Harpy eagle

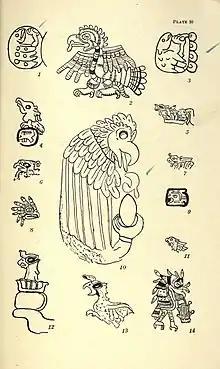
Depiction of harpy eagles in Maya codices according to the 1910 book, "Animal figures in the Maya codices" by Alfred Tozzer and Glover Morrill Allen

Although the harpy eagle still occurs over a considerable range, its distribution and populations have dwindled considerably. It is threatened primarily by habitat loss due to the expansion of logging, cattle ranching, agriculture, and prospecting. Secondarily, it is threatened by being hunted as an actual threat to livestock and/or a supposed one to human life, due to its great size. Although the harpy eagle is not actually known to prey on humans and only rarely on domestic stock, a scientifically documented case of this species attacking an adult woman has been reported, and its large size and nearly fearless behaviour around humans reportedly making it an "irresistible target" for hunters. Such threats apply throughout its range, in large parts of which the bird has become a transient sight only; in Brazil, it was all but wiped out from the Atlantic rainforest and is only found in appreciable numbers in the most remote parts of the Amazon basin; a Brazilian journalistic account of the mid-1990s already complained that at the time it was only found in significant numbers in Brazilian territory on the northern side of the Equator. Scientific 1990s records, however, suggest that the harpy Atlantic Forest population may be migratory. Subsequent research in Brazil has established that, as of 2009, the harpy eagle, outside the Brazilian Amazon, is critically endangered in Espírito Santo, São Paulo and Paraná, endangered in Rio de Janeiro, and probably extirpated in Rio Grande do Sul (where a recent (March 2015) record was set for the Parque Estadual do Turvo) and Minas Gerais – the actual size of their total population in Brazil is unknown.